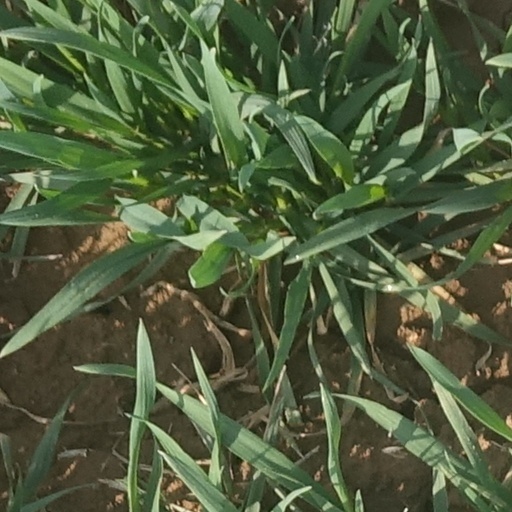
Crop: wheat